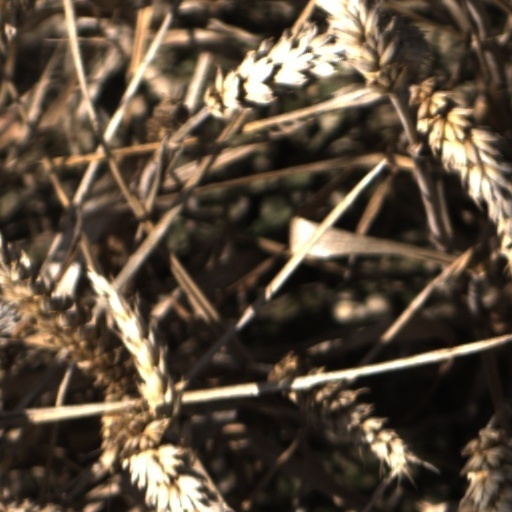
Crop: wheat